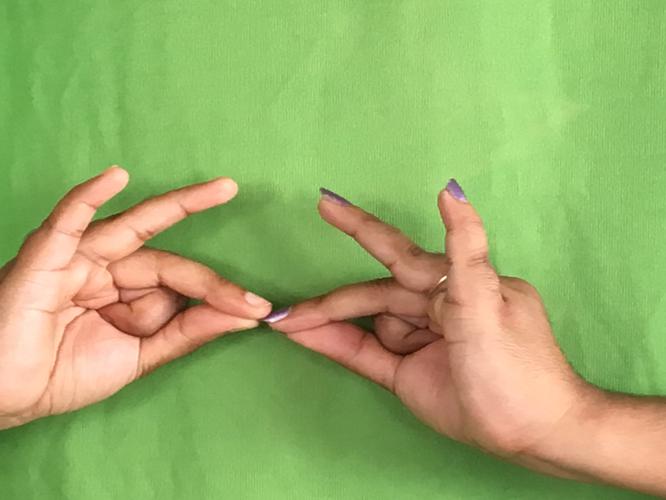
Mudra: Sakata
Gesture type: double_hand